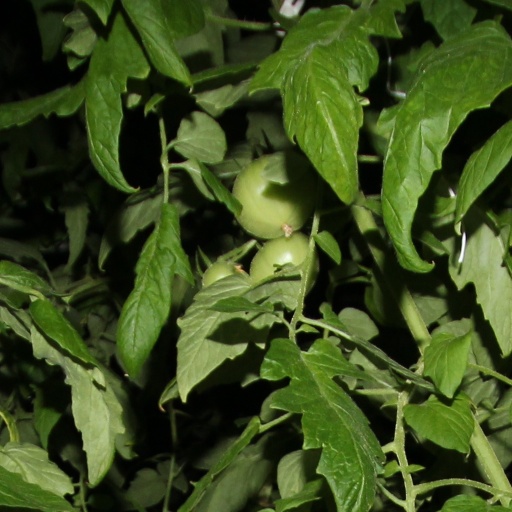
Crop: tomato